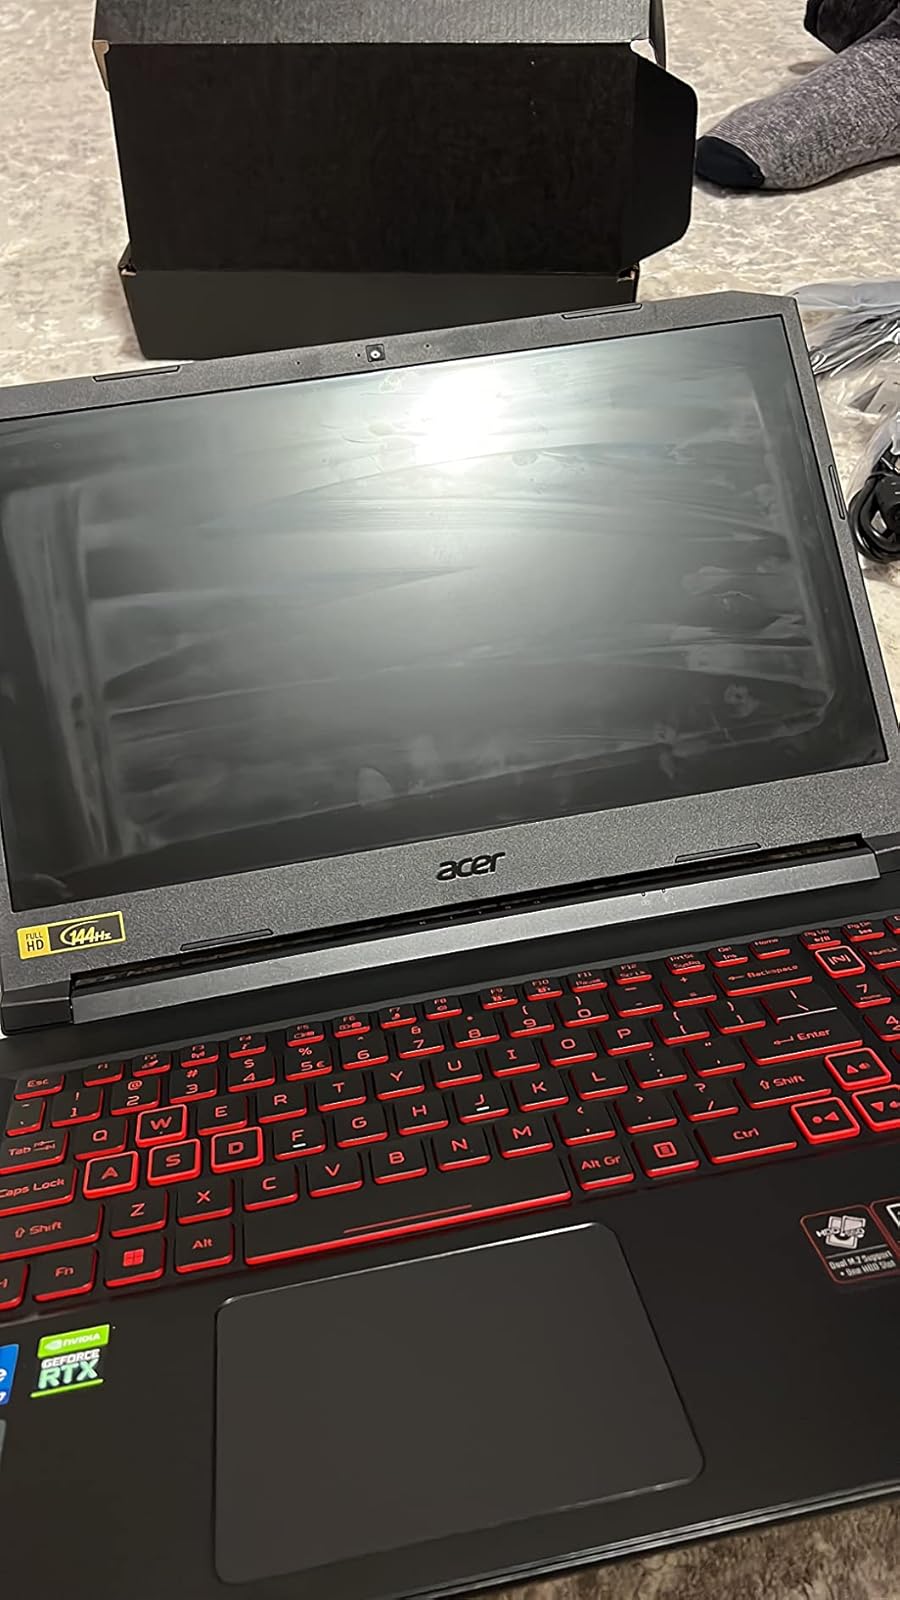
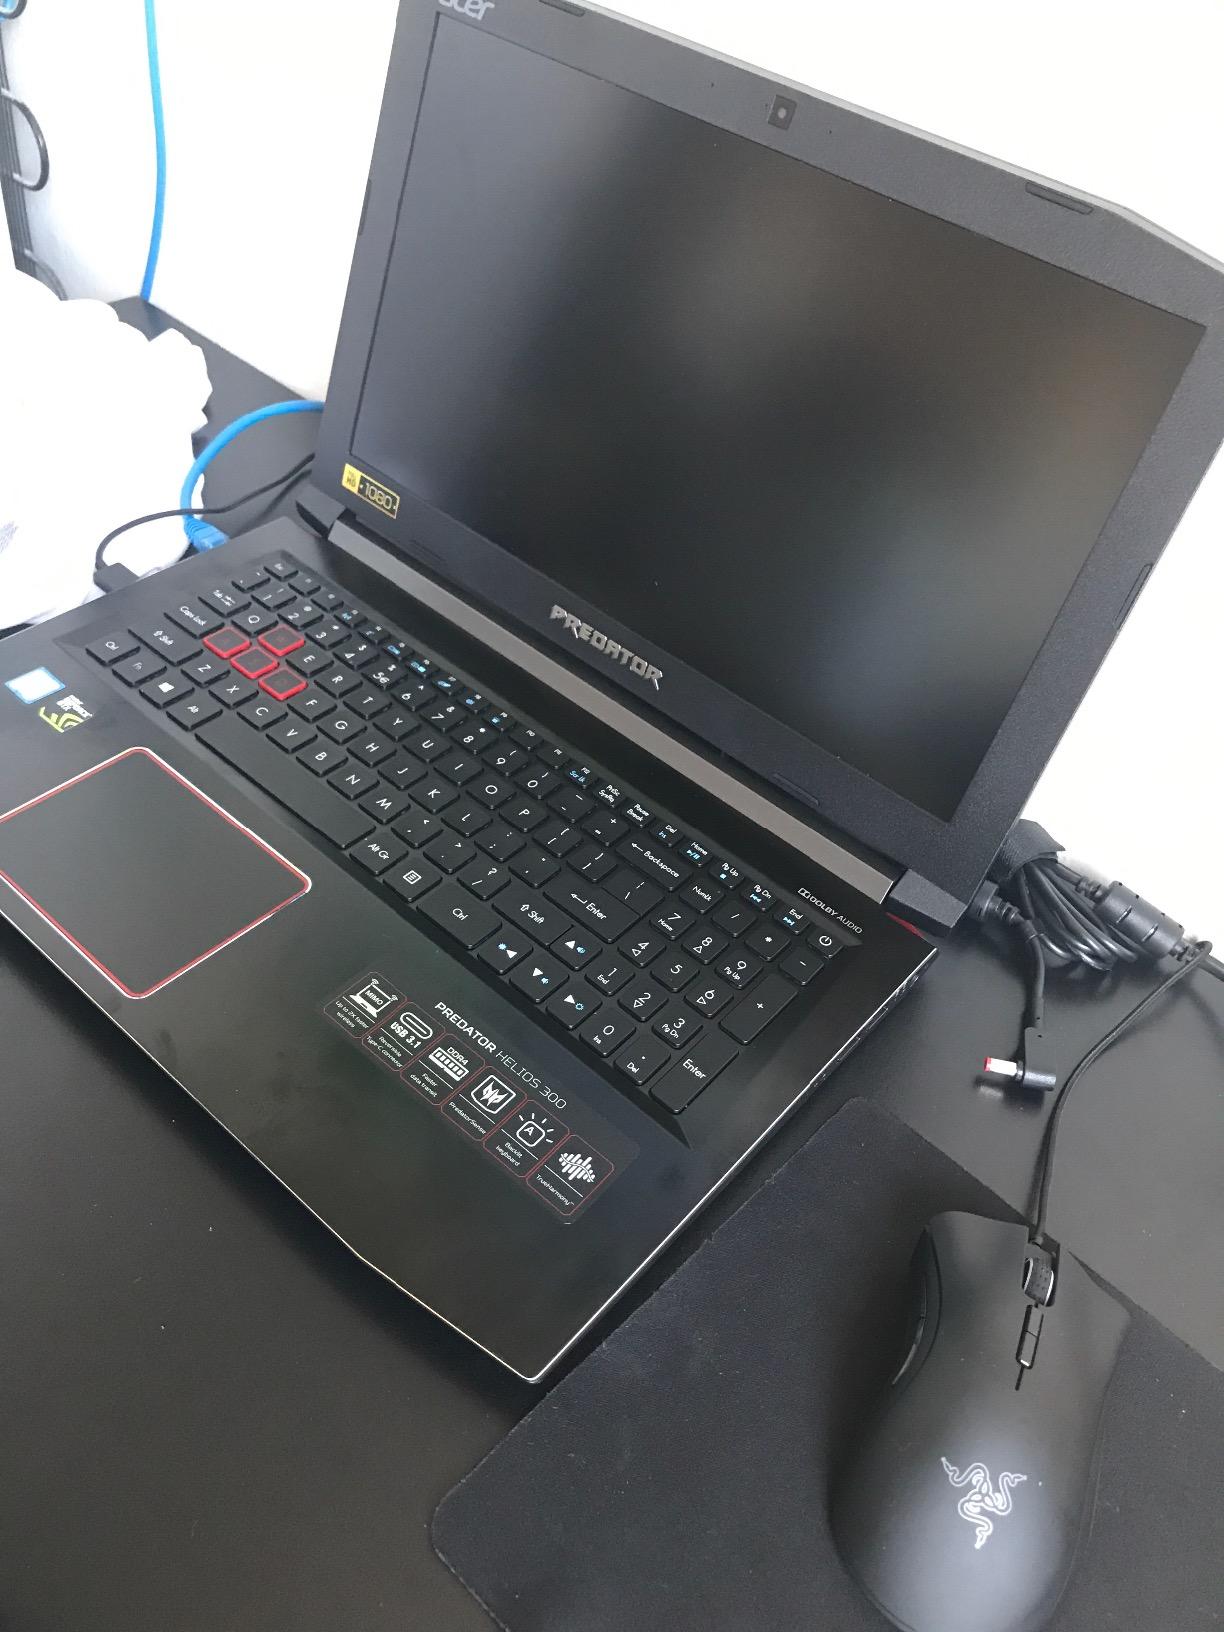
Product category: laptop
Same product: no